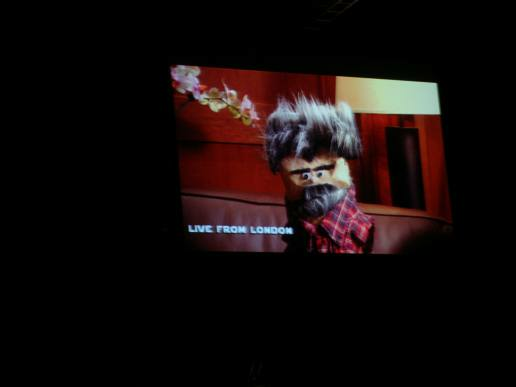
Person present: Yes